Take a Good Look (TV series)

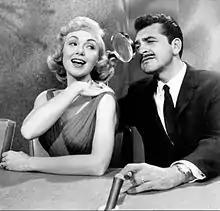
Kovacs and Edie Adams share a laugh on the show's set. Kovacs hosted the program while Adams was one of the panelists.

"Take A Good Look" was inspired by the Goodson-Todman panel game shows of the era, "To Tell the Truth", "I've Got a Secret", and "What's My Line?". Kovacs, who appeared on "What's My Line?" ten times as a guest panelist (July–November 1957) and twice as the show's Mystery Guest (September 6, 1956 and September 7, 1957) produced and hosted a format similar to those shows: a panel of celebrities attempted to guess a secret about a seemingly ordinary person brought onstage.